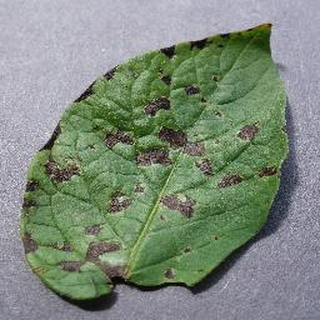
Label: potato_early_blight